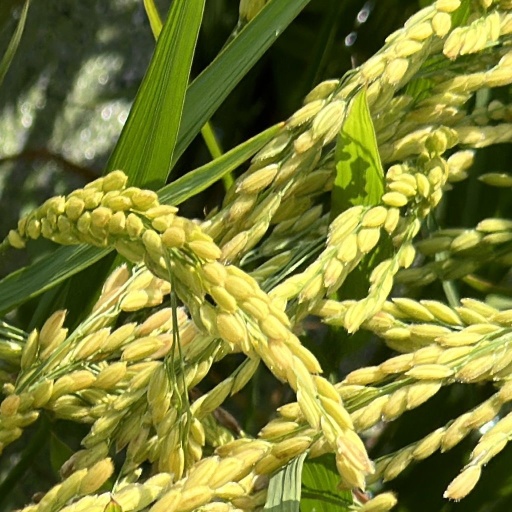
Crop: rice